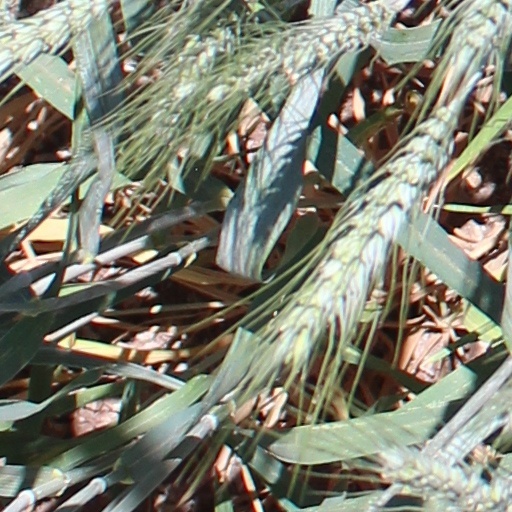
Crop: wheat